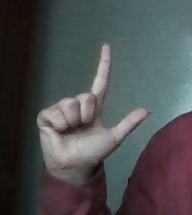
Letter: laam